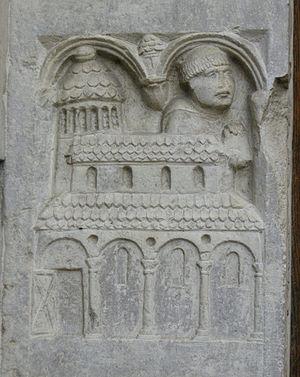
Anselme de Frioul, connu également sous les noms de saint Anselme et de saint Anselme de Nonantule, est un duc lombard de Frioul de 749 à 751, fondateur de l'abbaye de Nonantola dont il devient l'abbé. Il est considéré comme saint par l'Église latine.